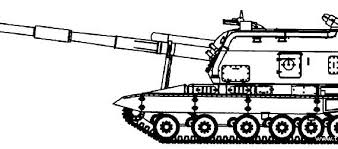
Label: Self Propelled Artillery